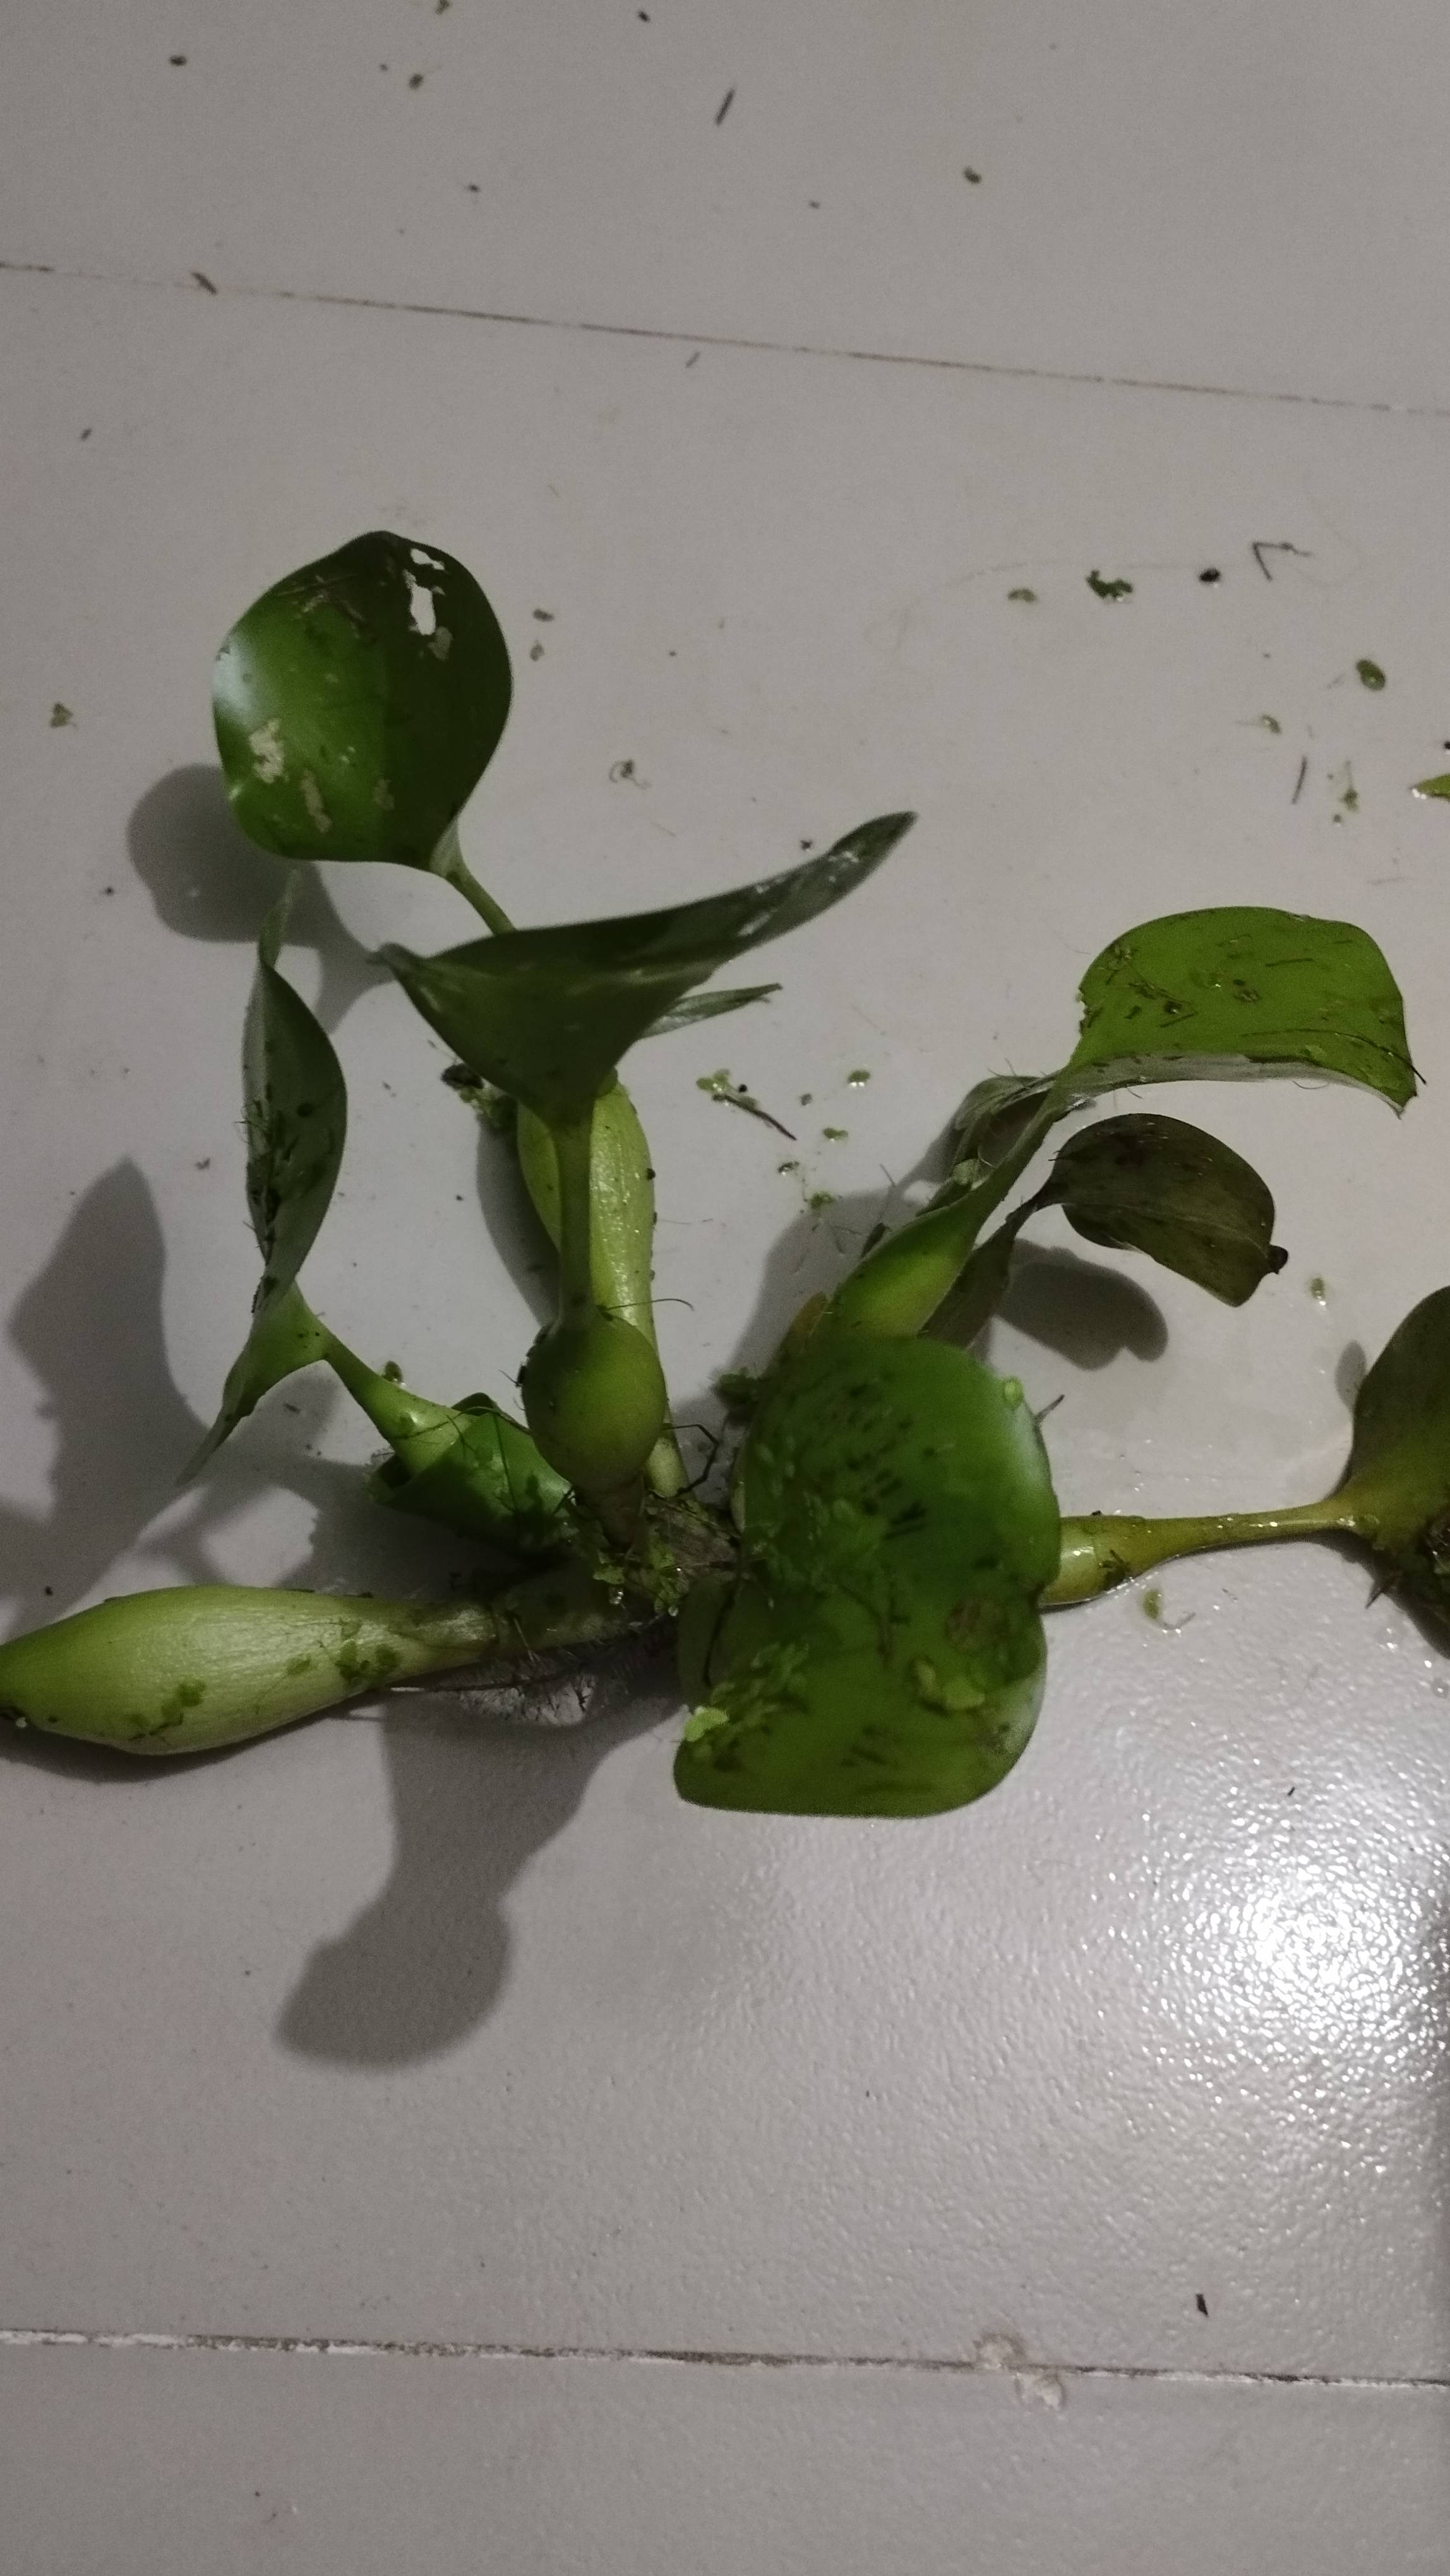
Species: Common Water Hyacinth (Eichornia crassipes)